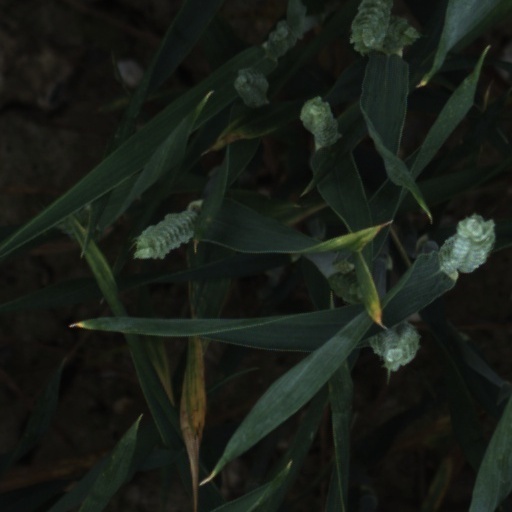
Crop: wheat